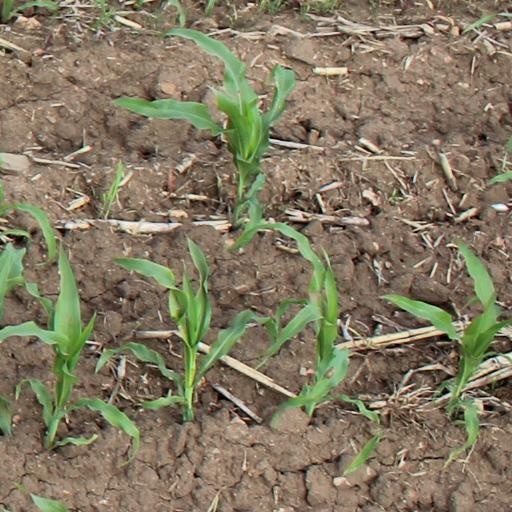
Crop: maize; corn